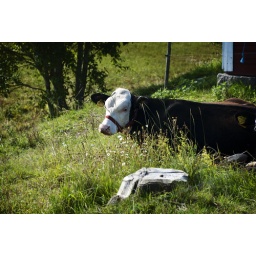
cow in field